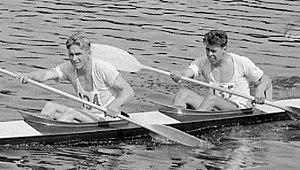
Yrjö Hietanen, né le 12 juillet 1927 à Helsinki et mort le 26 mars 2011 dans la même ville, est un kayakiste finlandais pratiquant la course en ligne.
Kurt Wires, né le 28 avril 1919 à Helsinki et mort le 22 février 1992 à Espoo, est un kayakiste finlandais pratiquant la course en ligne.